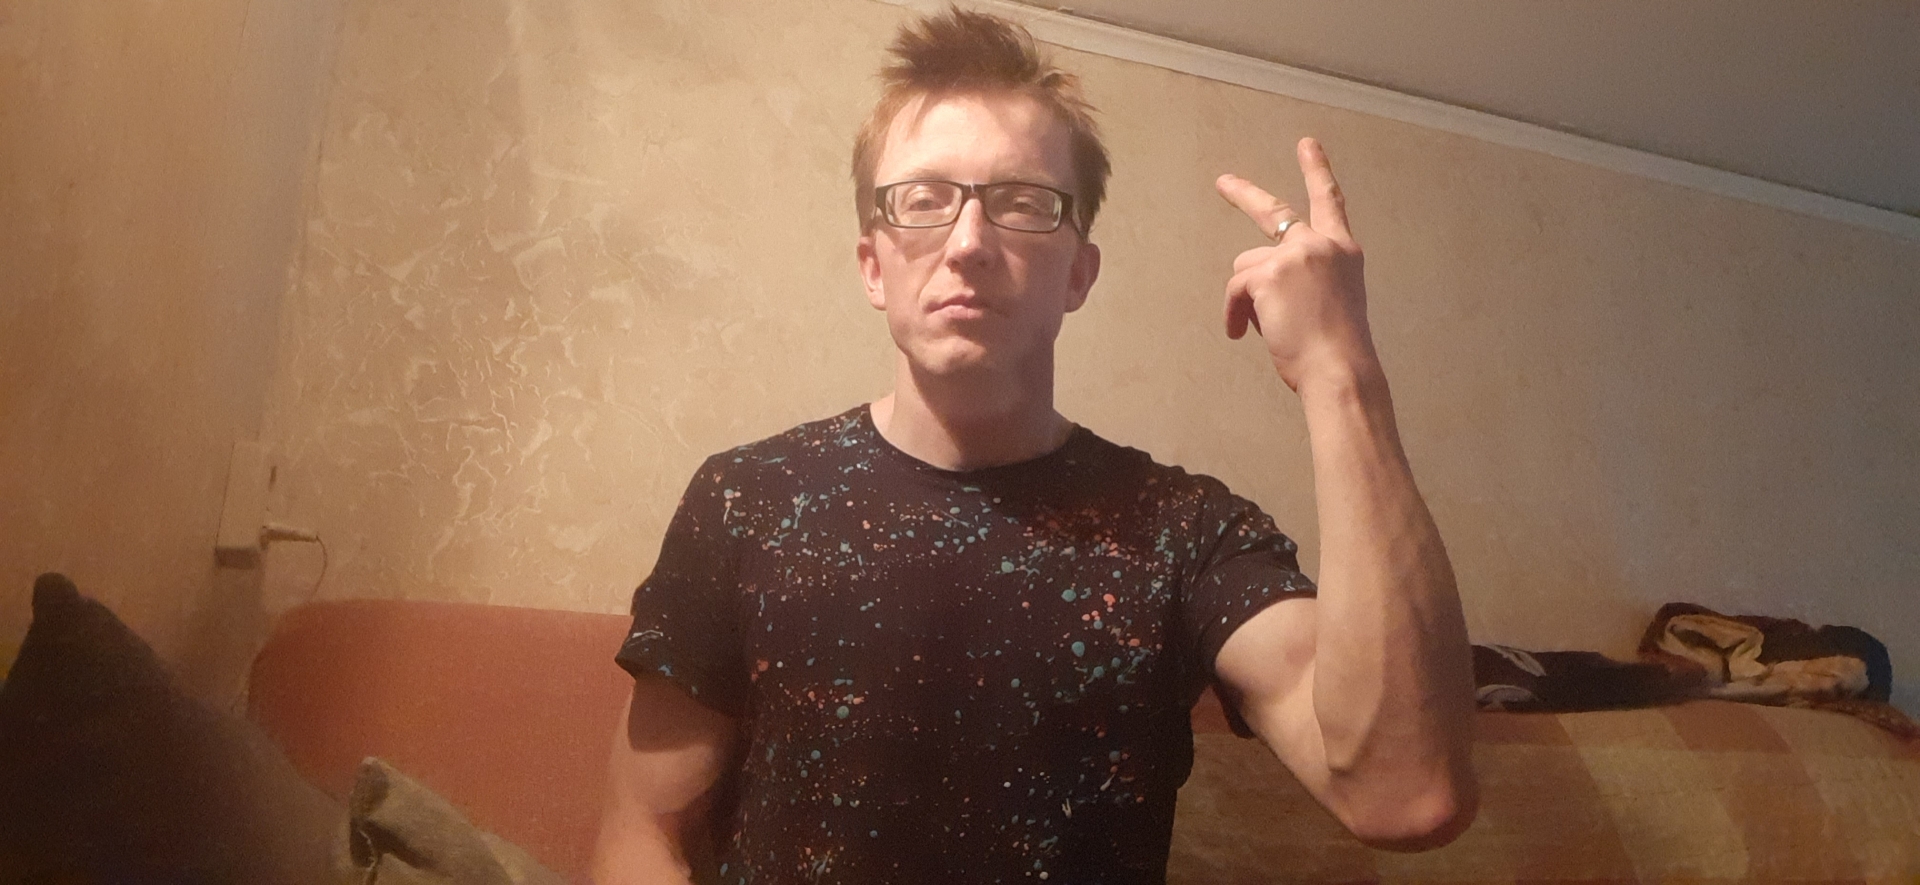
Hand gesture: peace_inverted